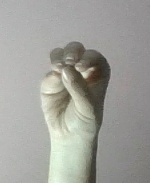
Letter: ha